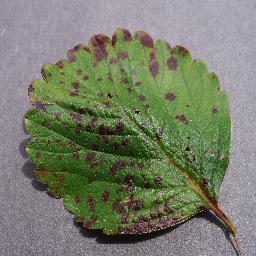
Label: Strawberry___Leaf_scorch